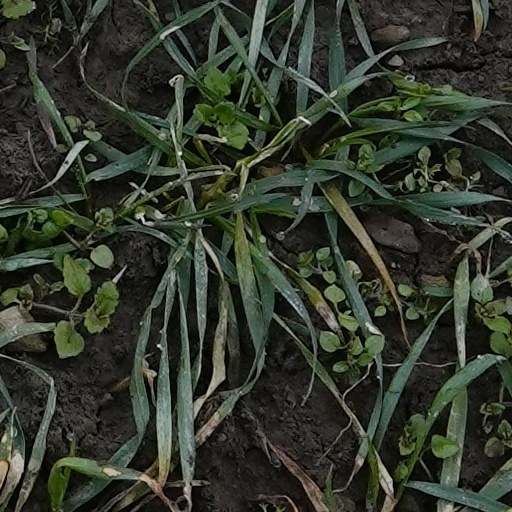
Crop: wheat